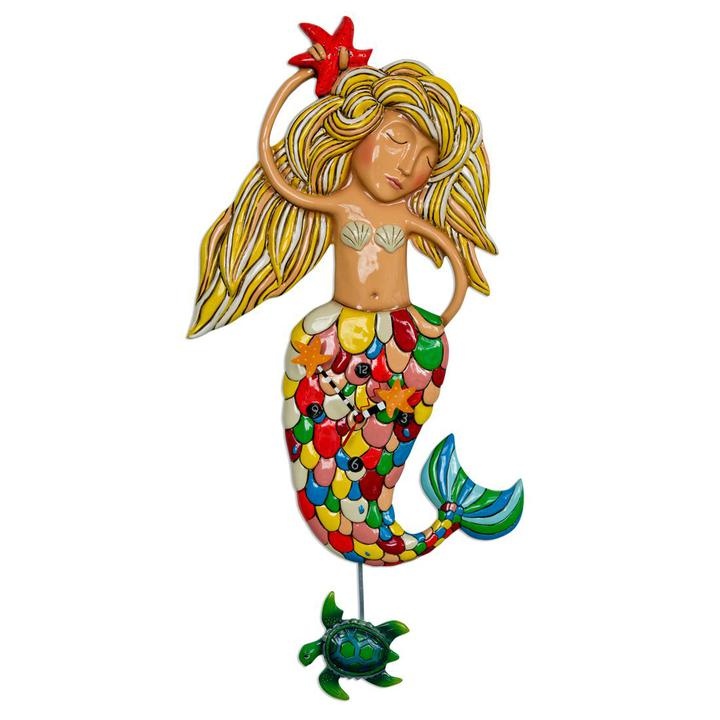
Sirena Mermaid Allen Design Clock
This HUGE whimsical clock features: • measures 30.5″ x 15.5″ (yes, these are the correct measurements!) • hand-painted starfish hands • swinging turtle pendulum • cast in resin, finished by hand • requires “AA” batteries
Brand: Allen Design Co.
Category: Home & Garden > Decor > Clocks > Floor & Grandfather Clocks